Coronary artery disease

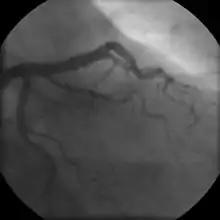
Coronary angiogram of a male

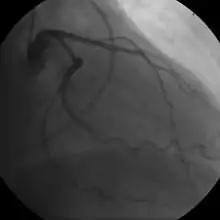
Coronary angiogram of a female

The diagnosis of CAD depends largely on the nature of the symptoms and imaging. The first investigation when CAD is suspected is an electrocardiogram (ECG/EKG), both for stable angina and acute coronary syndrome. An X-ray of the chest, blood tests, and resting echocardiography may be performed.